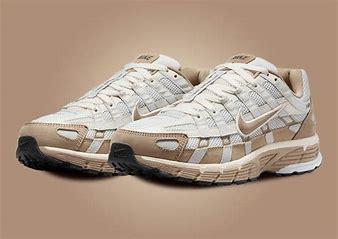
Brand: Nike
Model: P 6000